Birdingbury railway station

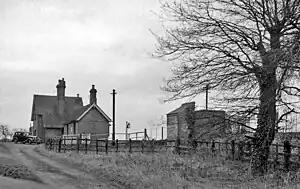
Birdingbury station in 1962.

Birdingbury railway station was a railway station serving Birdingbury in the English county of Warwickshire on the Rugby to Leamington line.